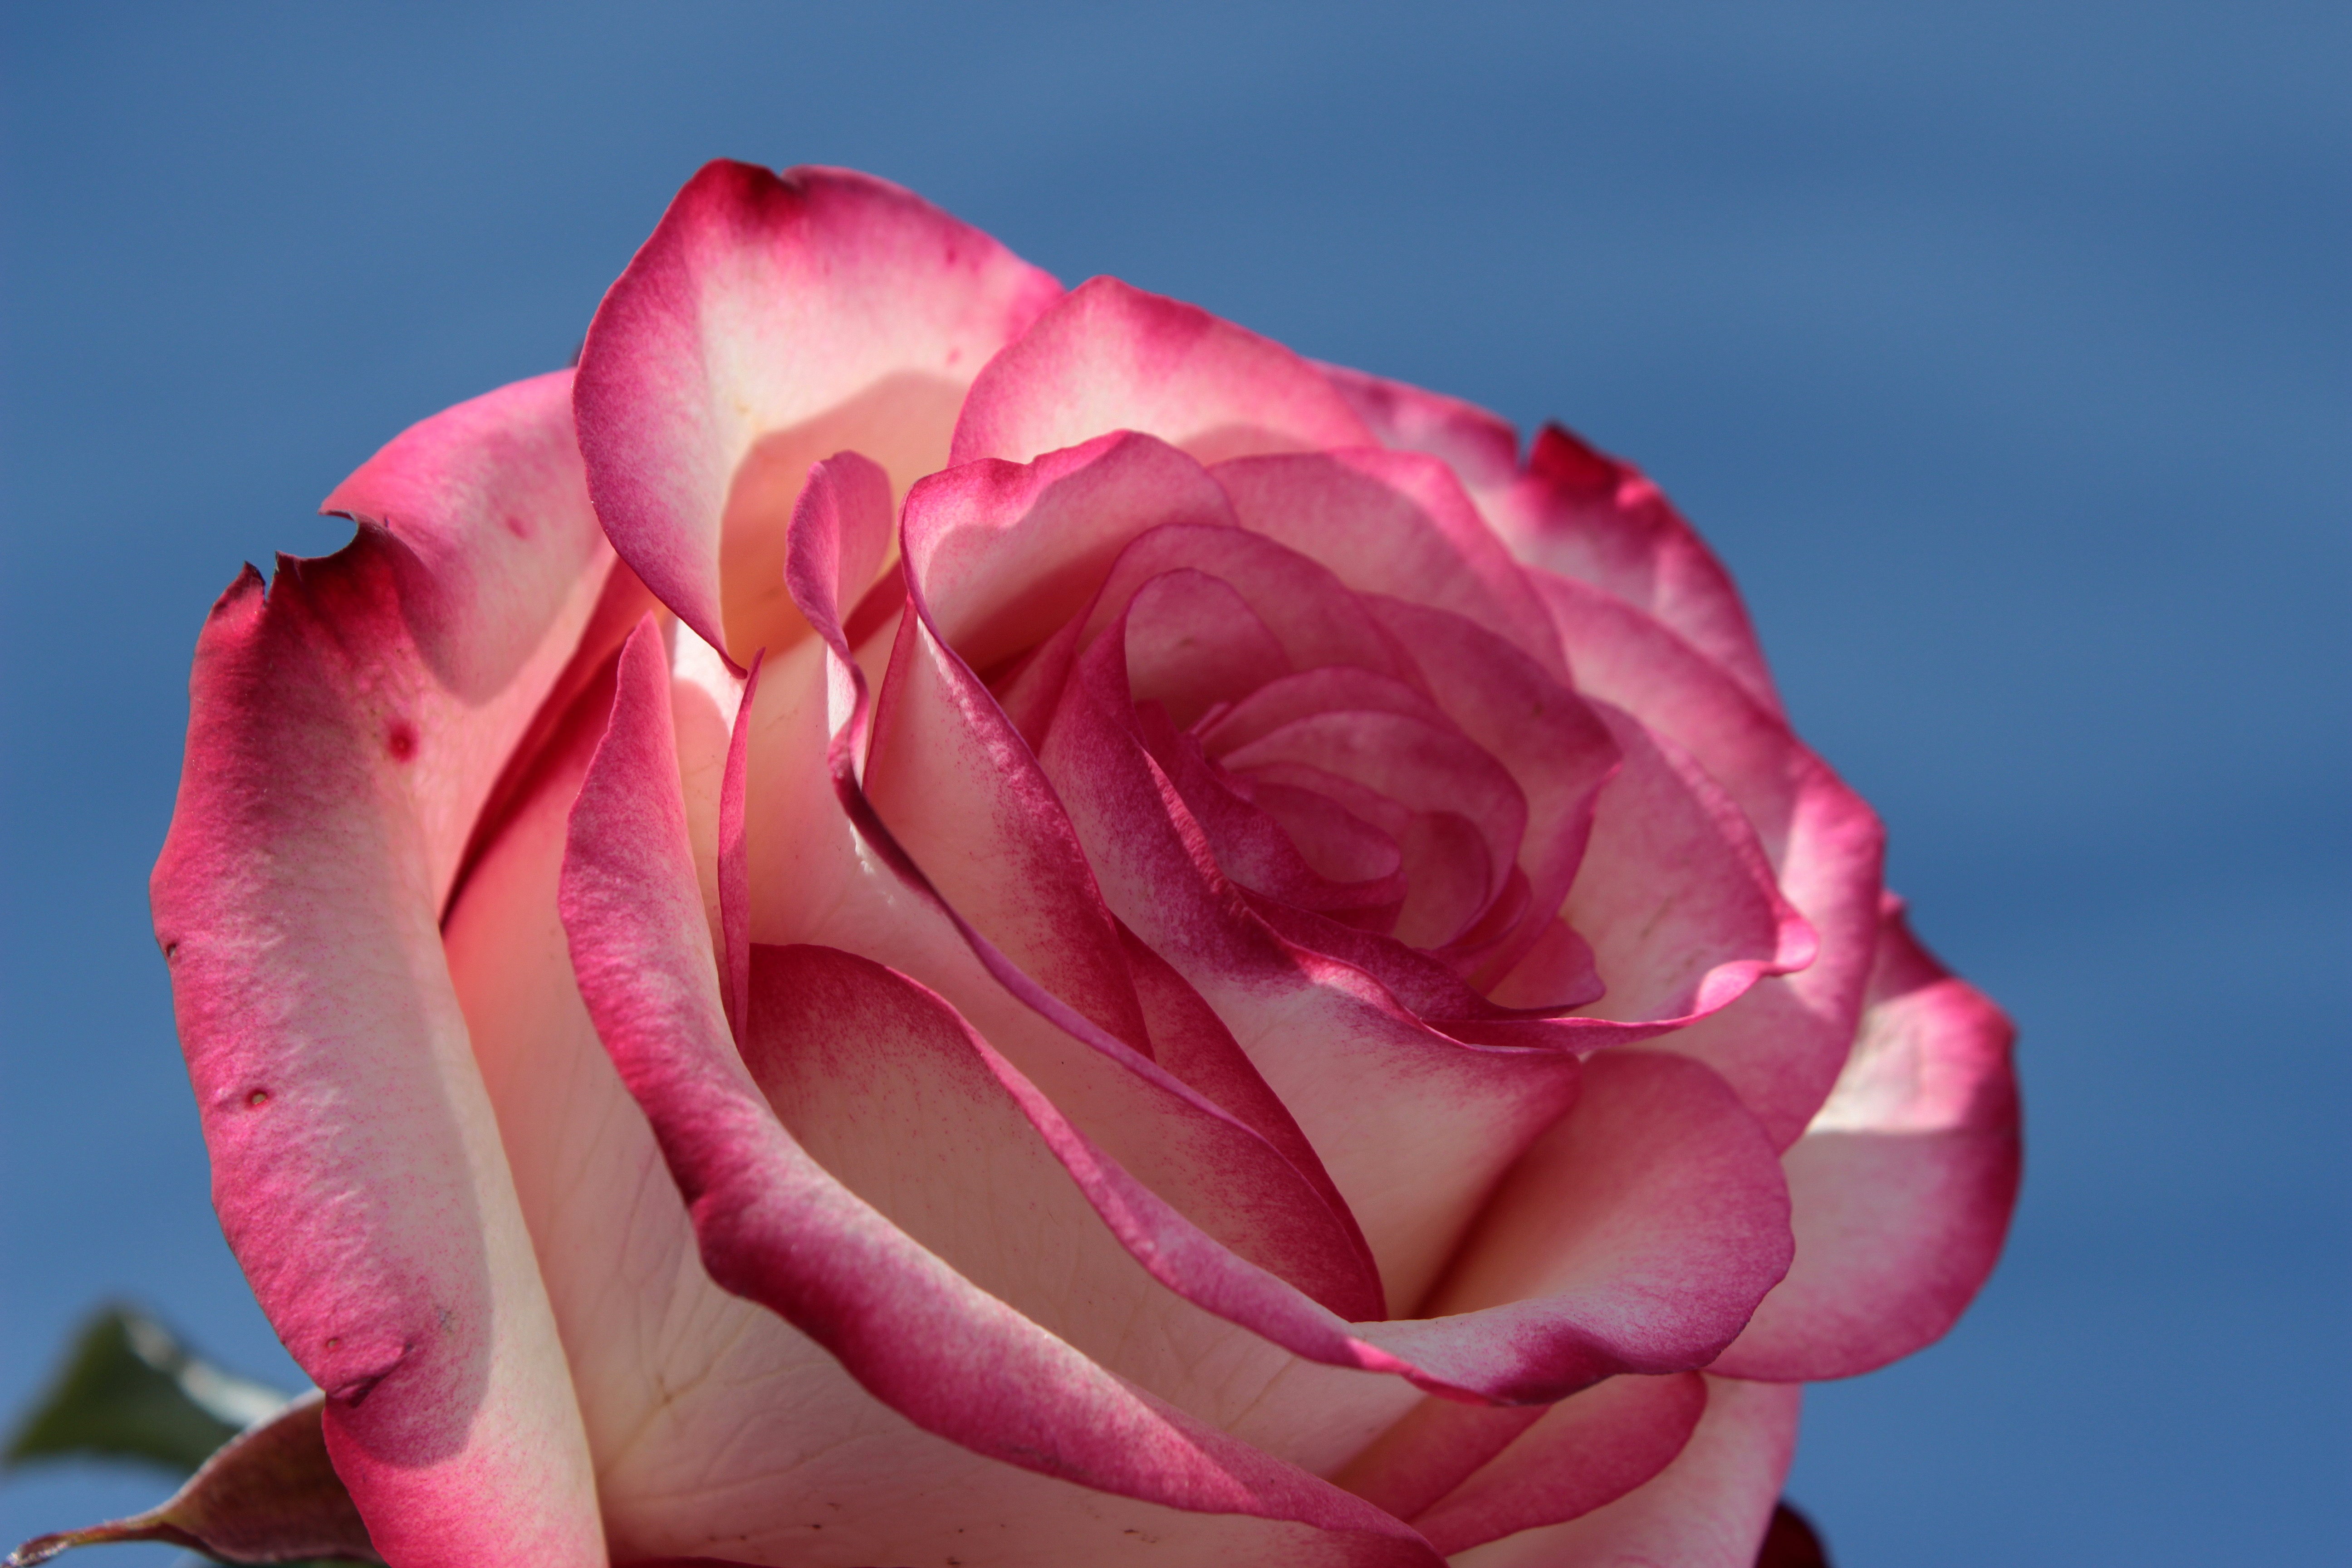
blossom, plant, flower, petal, bloom, love, rose, red, romance, romantic, pink, close up, floribunda, rose bloom, macro photography, flowering plant, garden roses, rose family, pink and white, fragrant rose, plant stem, land plant, rosa centifolia, rose order